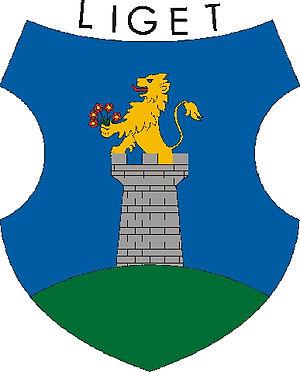
Liget est un village et une commune du comitat de Baranya en Hongrie.